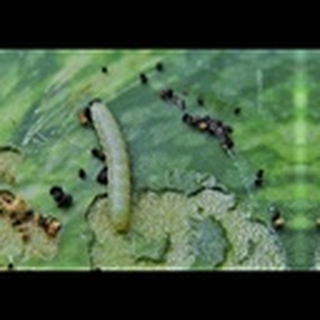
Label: cotton_army_worm